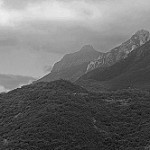
Label: B & W